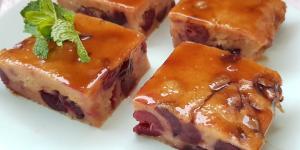
bizcocho vegano de cerezas